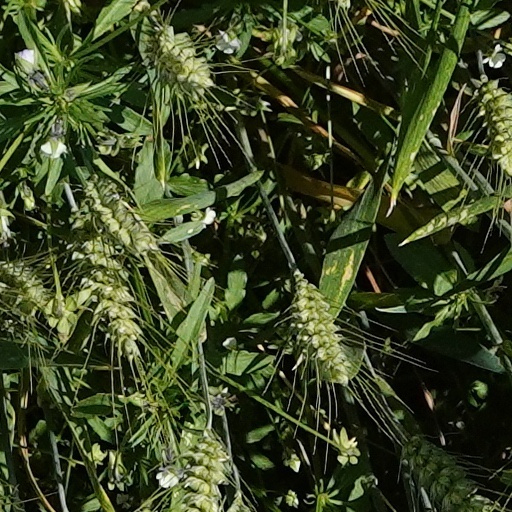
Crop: wheat